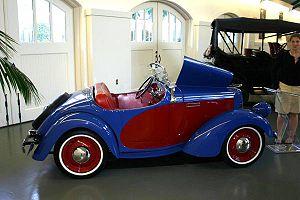
L' American Austin Car Company était un fabricant américain d'automobiles. La société fut fondée en 1929, et produisit des voitures sous licence de la Austin Motor Company de Grande-Bretagne entre 1930 et 1934, avant d'être en faillite.